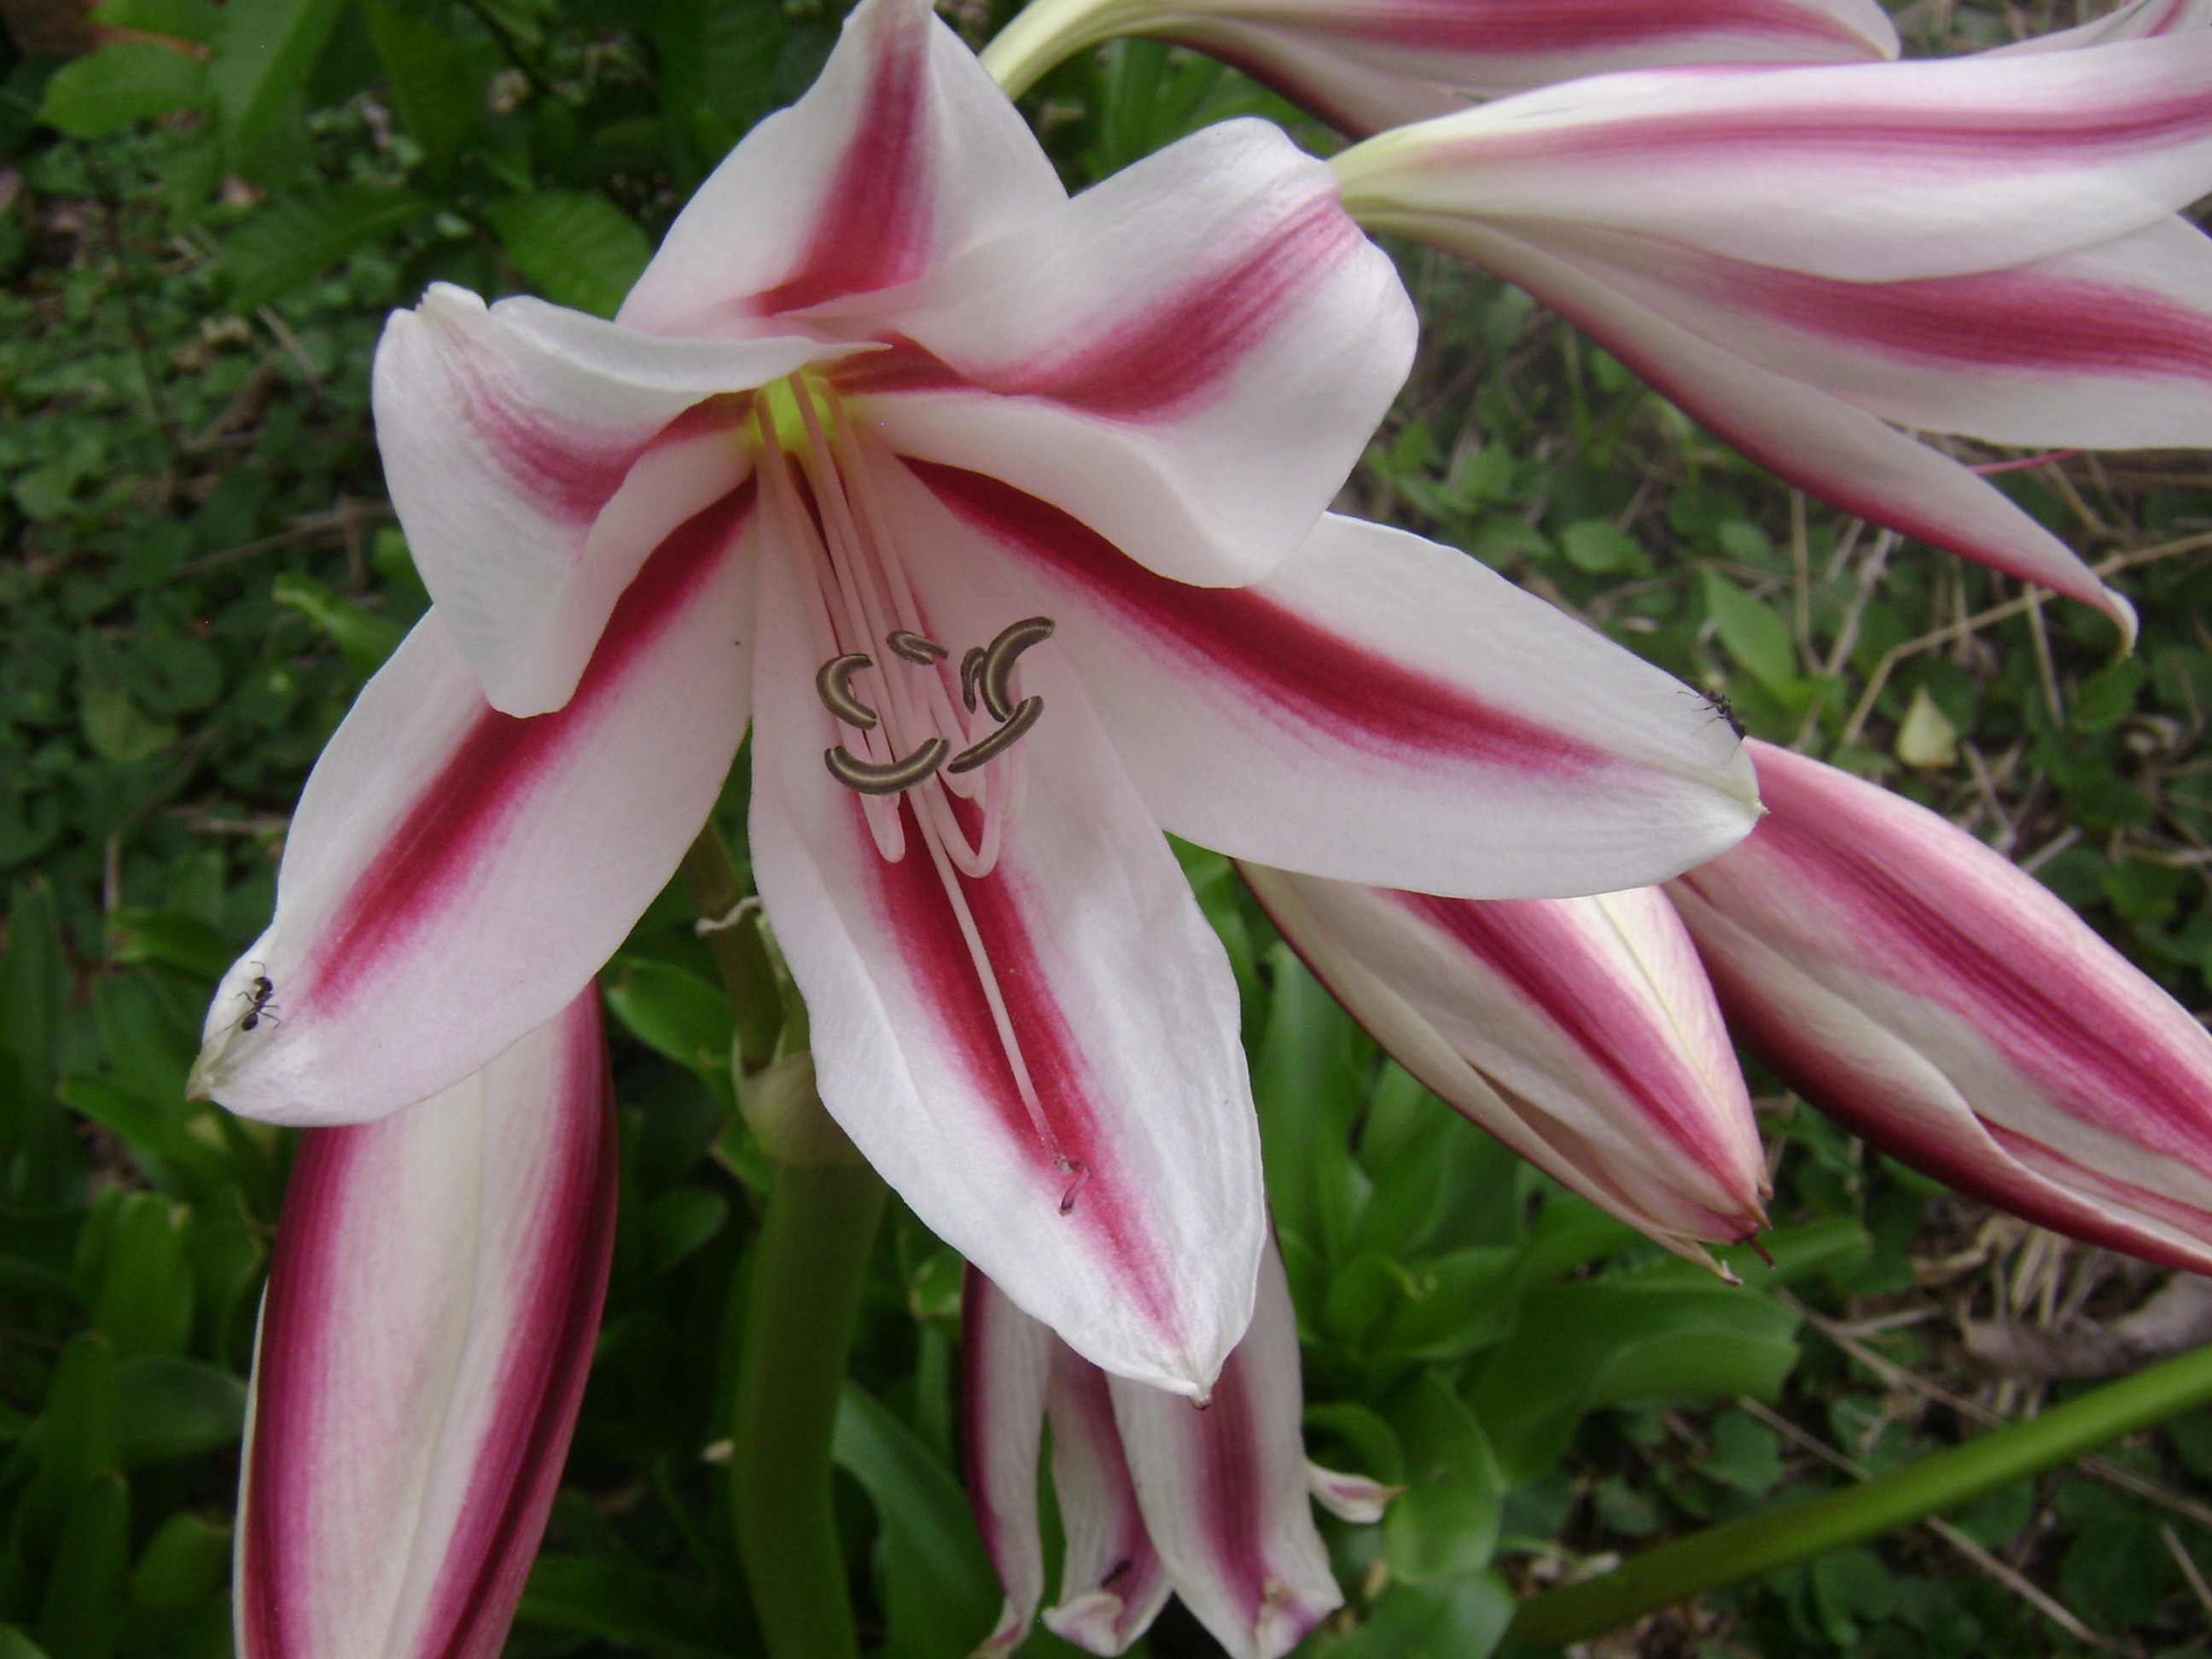
plant, white, flower, purple, petal, floral, green, blooming, pink, flora, plants, flowers, leaves, gardening, petals, decorative, stripes, bright, blossoms, lilies, fleurs, gardens, ornamental, lily, blooms, flowering, daylily, green background, flowering plant, hippeastrum, amaryllis belladonna, crinum, amaryllis family